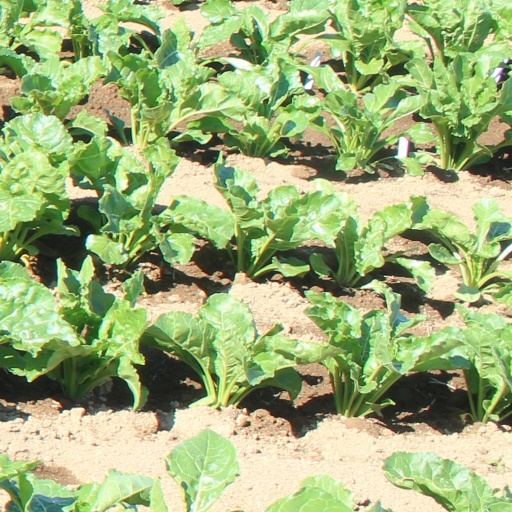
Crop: sugar beet